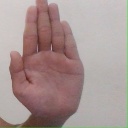
अक्षर: ध